List of world heavyweight boxing champions

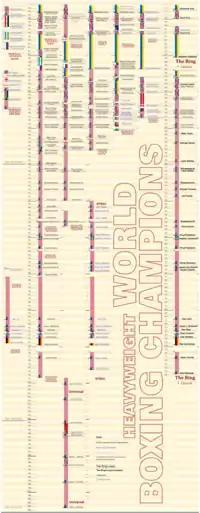
All heavyweight champions

World champions were initially recognized by wide public acclamation, with heavyweight champions winning and losing championship recognition solely in the ring. Retirements periodically resulted in no one, true champion being recognized, while in other cases new champions were proclaimed only to see a previously recognized champion come out of retirement. Public interest in boxing resulted in a true champion being determined by means of title claimants facing one another in the ring, with the winner being recognized as world champion.